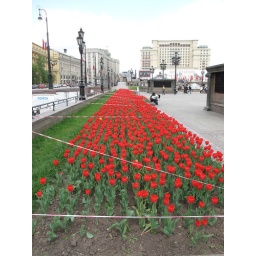
A flower bed of tulips near the Kremlin in Moscow, being protected for the 9th May celebrations.